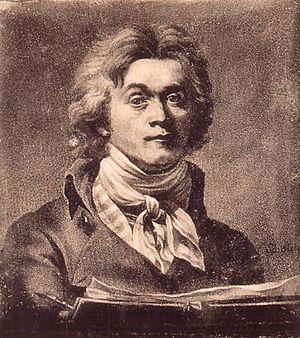
Christophe Guérin, né à Strasbourg en 1758 et mort en 1831, est un graveur français.